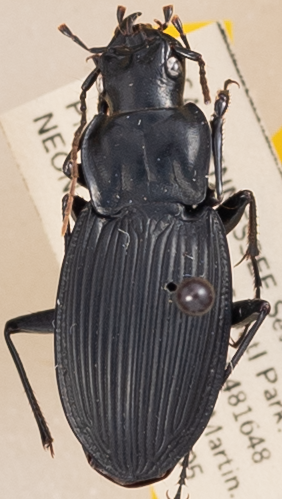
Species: Dicaelus teter
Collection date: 2022-07-05
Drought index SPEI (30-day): -0.938
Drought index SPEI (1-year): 0.536
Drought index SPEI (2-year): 0.866